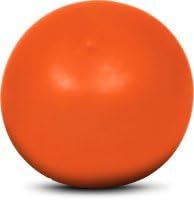
Handstands Smooosh Memory Foam Stress Ball, Orange (80727)
Category: Office Products
Smoosh it up! this stress relief ball is like none other. Smoosh it, and memory foam technology helps the ball to keep that shape, and then will mesmerize you as it slowly returns back to its original round shape. Addictively fun, you will never want to put it down!
Features: Reduce stress with memory foam technology | Will always retains original shape | Strengthen muscles and joints while at work | Provides therapeutic relief | Addictively fun